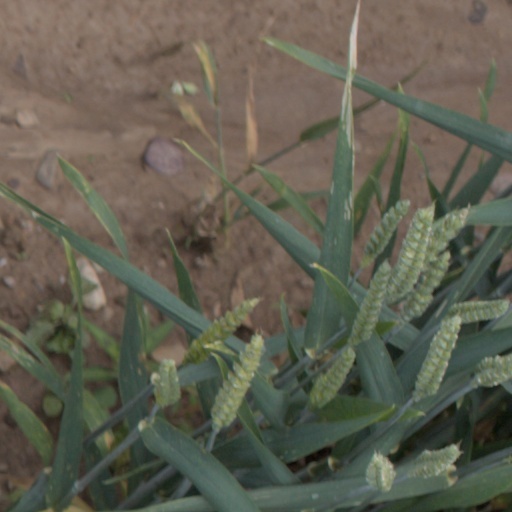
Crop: wheat